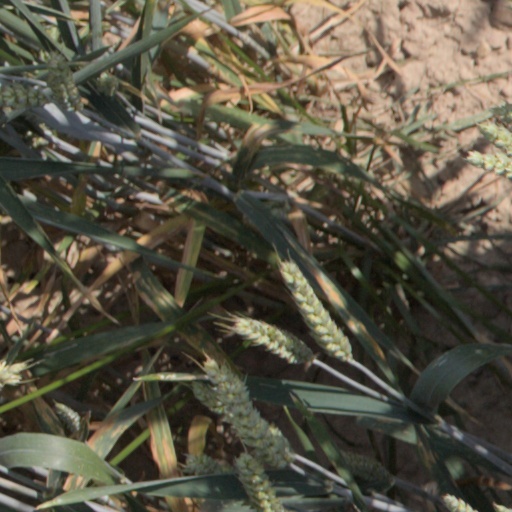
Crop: wheat